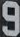
Number: 9